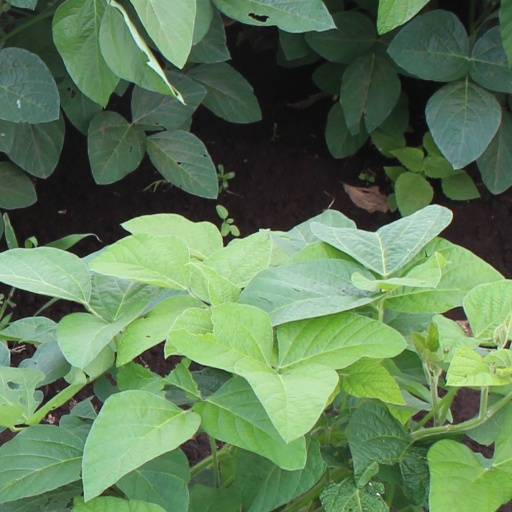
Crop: soybean